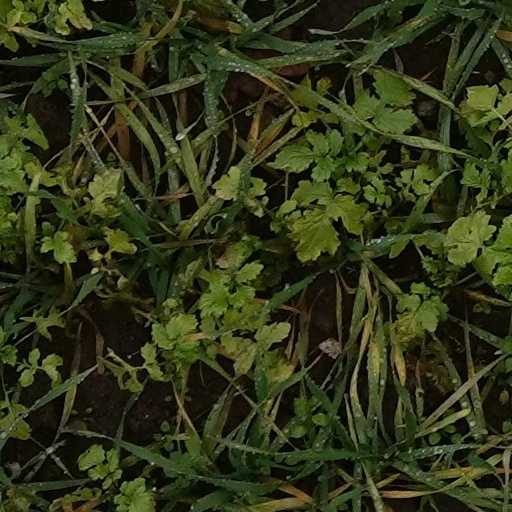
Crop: wheat